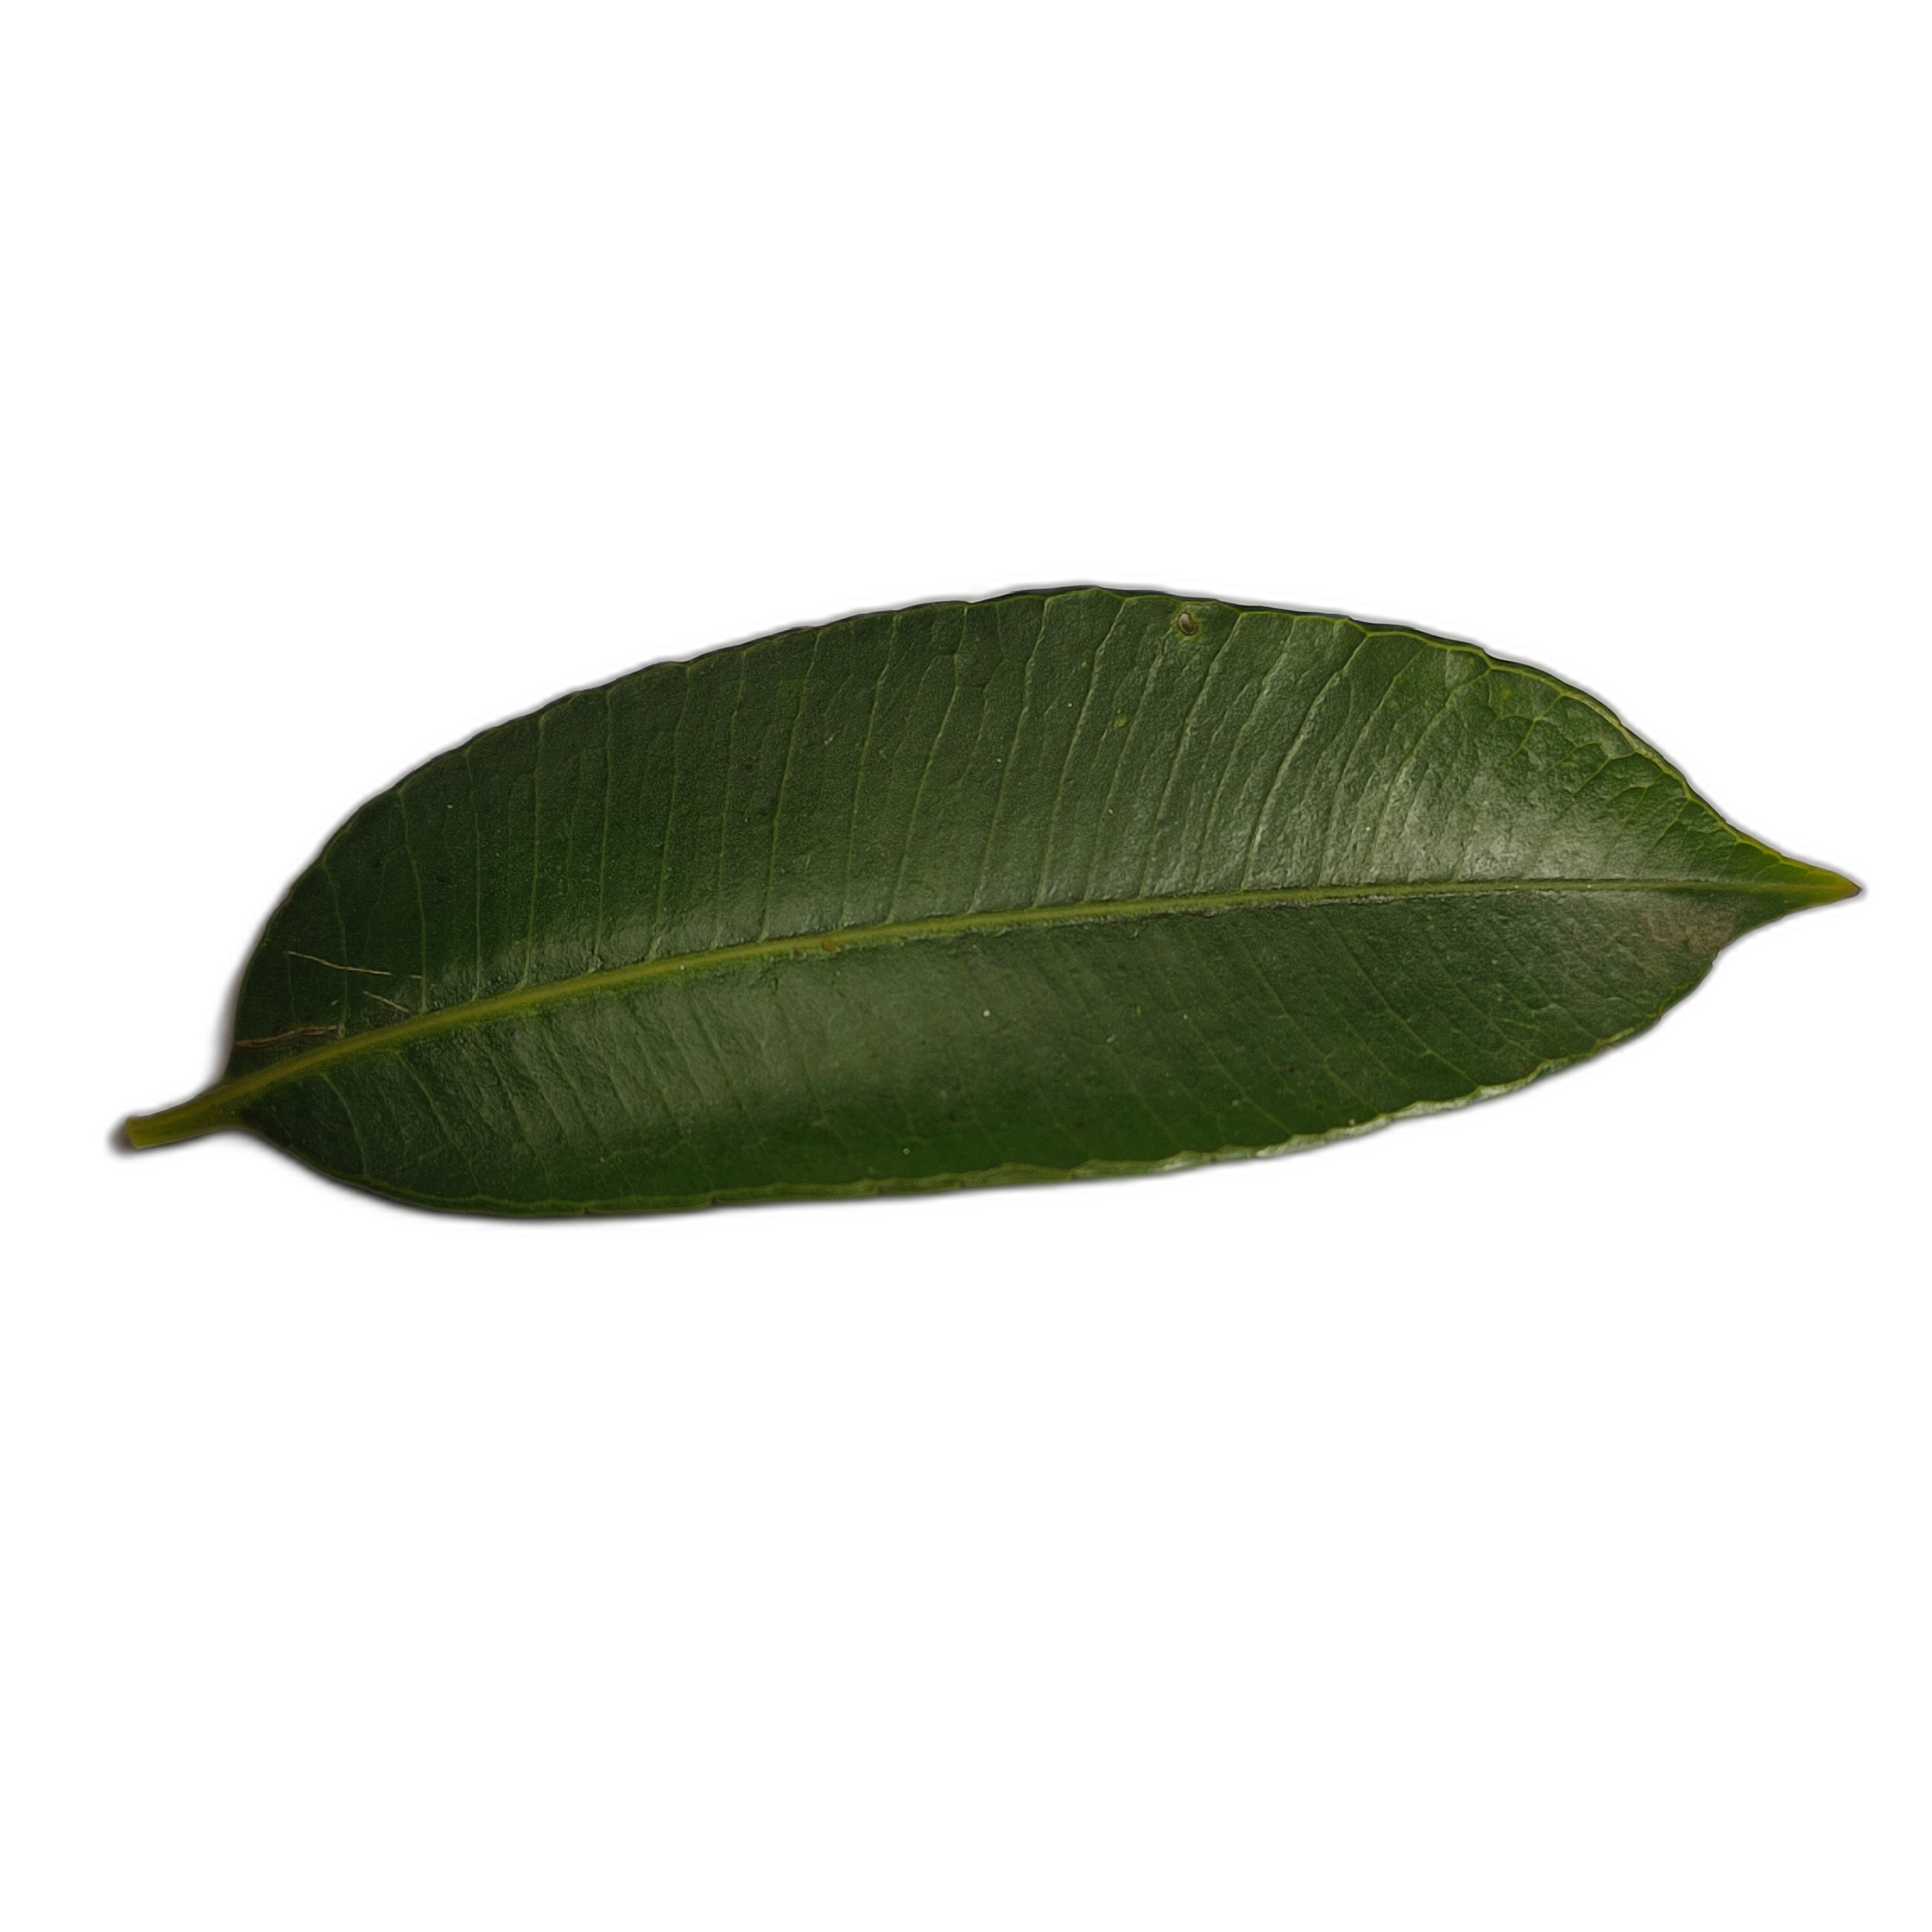
Label: healthy